Jack O'Connell (English footballer)

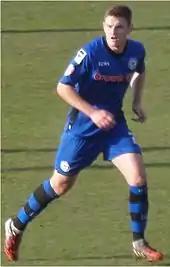
O'Connell playing for Rochdale in 2015

On 10 February 2015, O'Connell returned to League One team Rochdale on loan until the end of 2014–15. He made his third debut for the club in a 2–1 defeat to Peterborough United four days later. He made 12 appearances and scored two goals before being recalled by Brentford on 28 March. Earlier in the day he had celebrated the 100th professional appearance of his career with the winner in a 2–1 victory over Yeovil Town. Over the course of his three spells with Rochdale, O'Connell made 76 appearances and scored five goals.